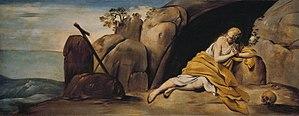
Juan Bautista Maíno ou Mayno, né à Pastrana, baptisé le 15 octobre 1581, et mort à Madrid le 1ᵉʳ avril 1649, est un peintre espagnol de la période baroque. Il commença élève de El Greco et finit maître de Diego Vélasquez, éleva son art aussi haut que le firent les deux sommets qui encadrent sa carrière. Ses contemporains du Siècle d'or espagnol, Lope de Vega et Pacheco de Narváez, l'ont placé au pinacle comme peintre et aux marches du ciel comme homme.